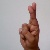
The image shows a hand gesture representing the letter 'R' in Indian Sign Language.